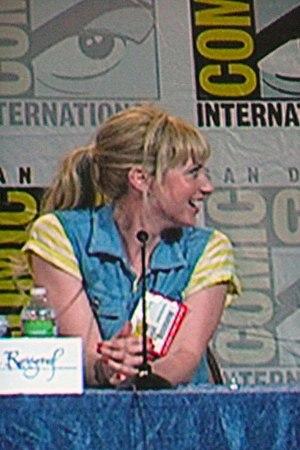
Parker est un personnage de la série télévisée Leverage. Elle est interprétée par l'actrice Beth Riesgraf. C'est une voleuse, faisant partie de l'équipe de Nathan Ford.
Beth Jean Riesgraf, née le 24 août 1978 à Belle Plaine, est une actrice américaine.